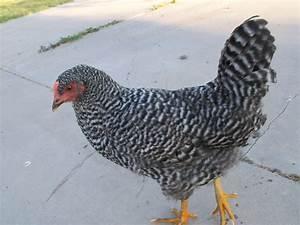
chicken